Describe the emotion expressed in this image:  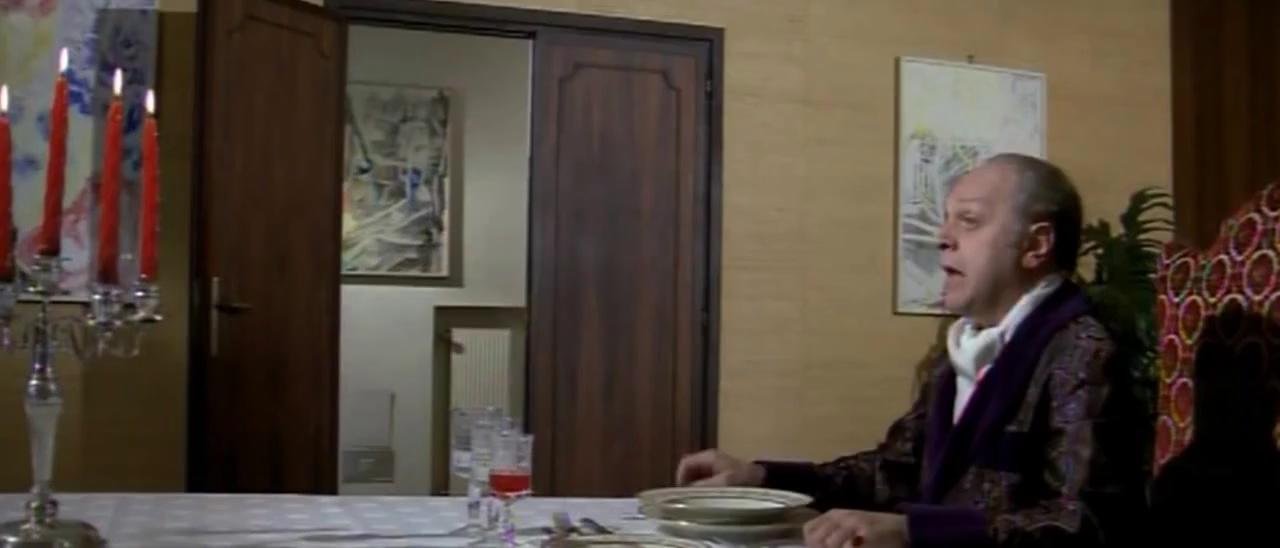
This person displays Suffering, valence and arousal with high intensity.